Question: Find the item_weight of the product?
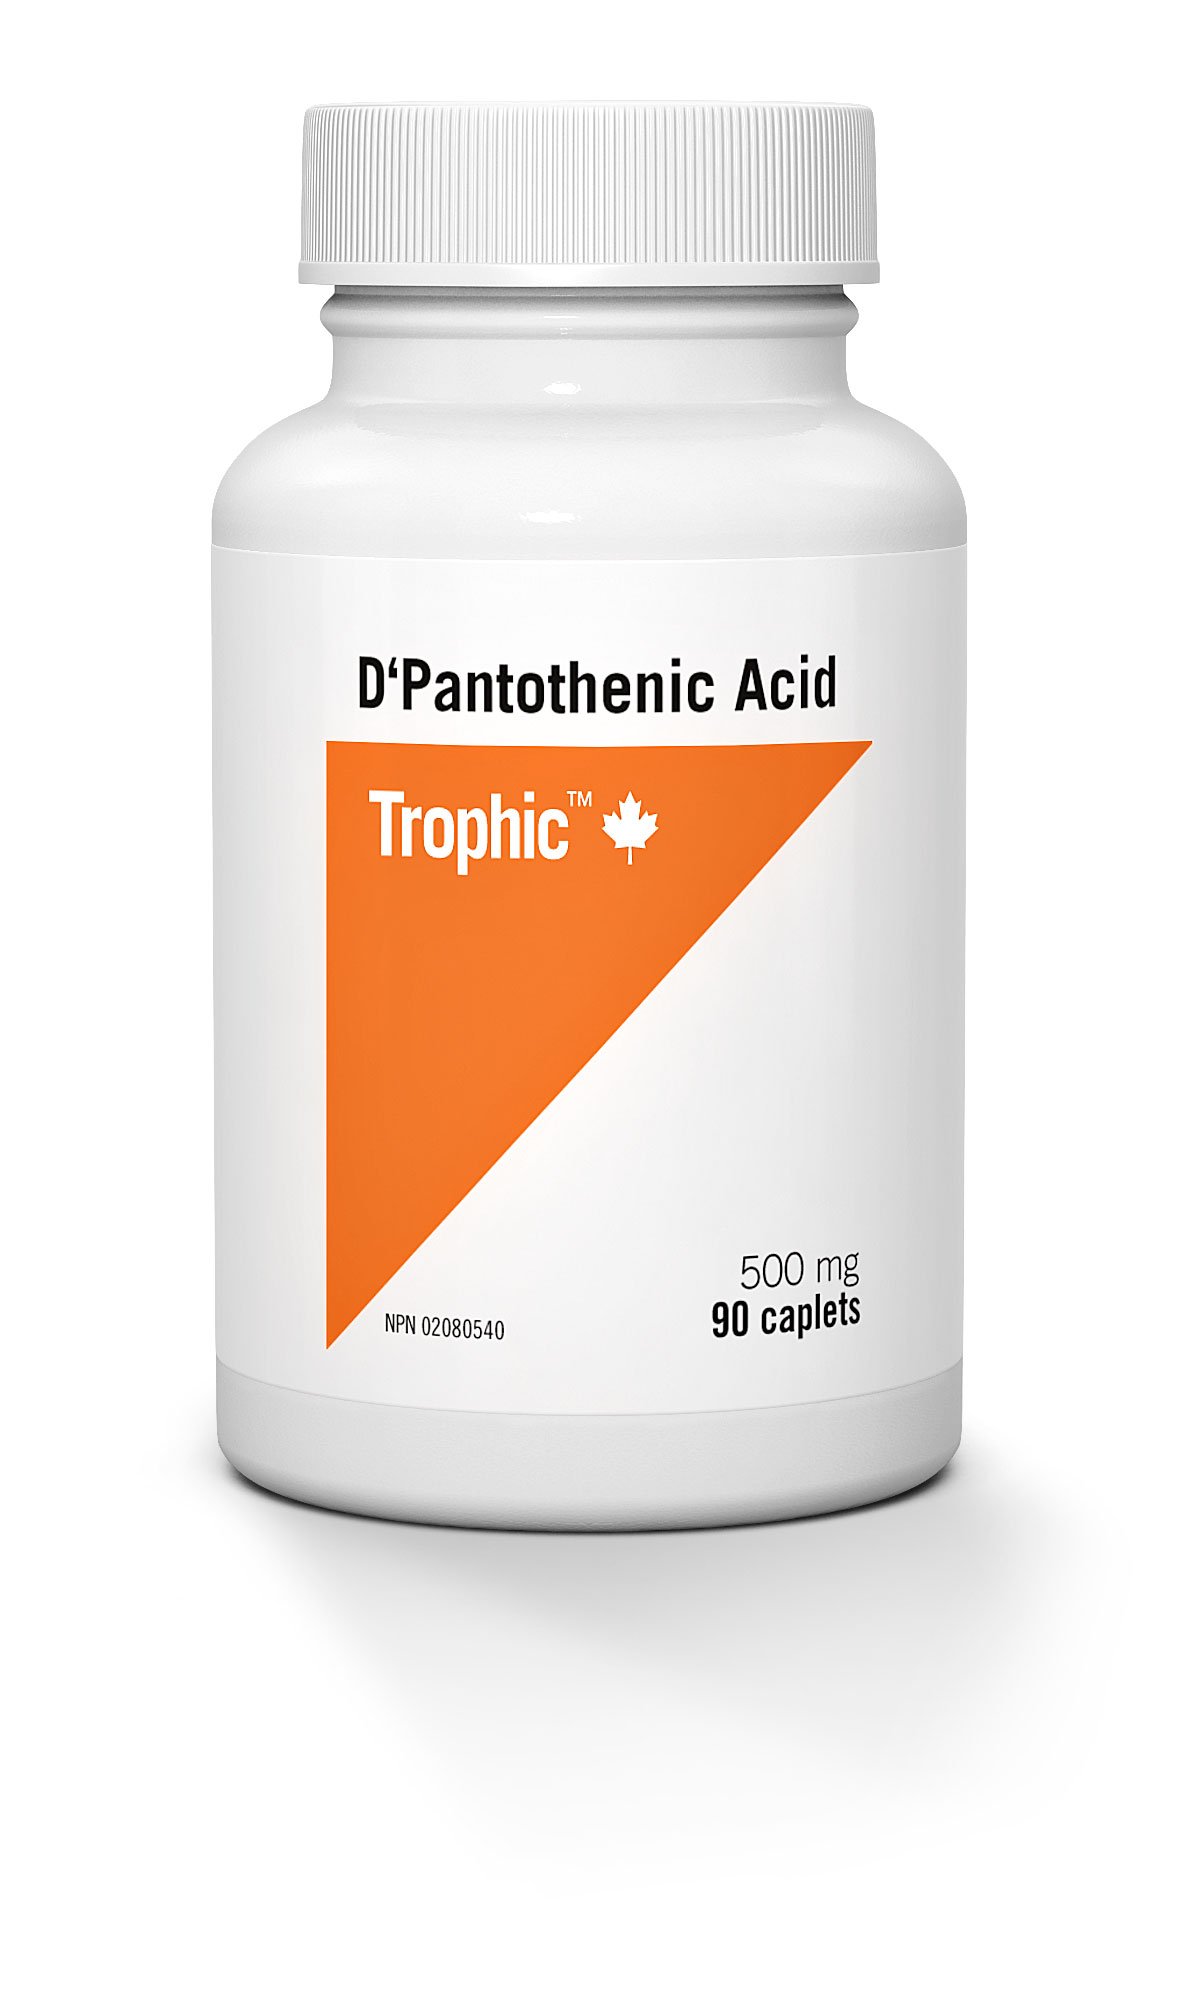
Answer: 500.0 milligram